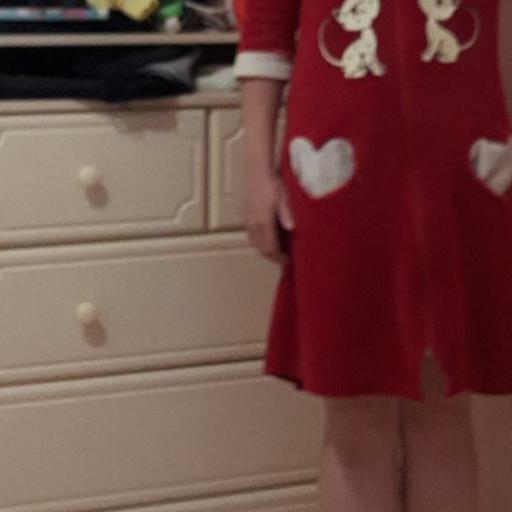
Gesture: no_gesture